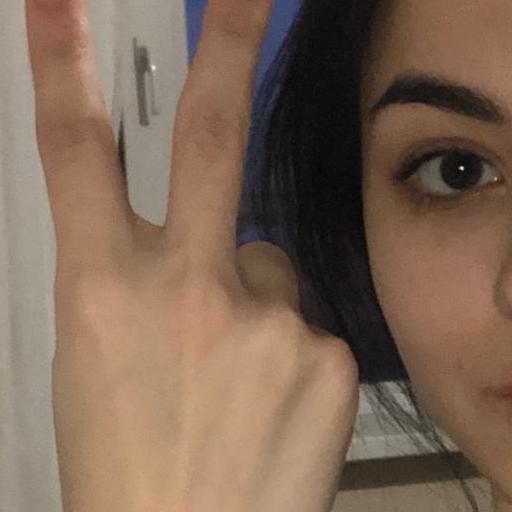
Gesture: peace_inverted